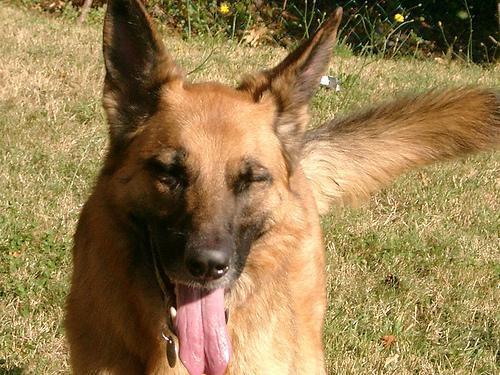
German_shepherd